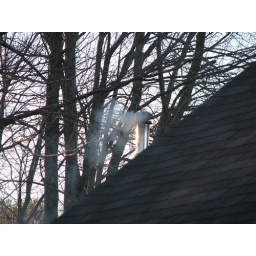
Find a good book and a cat and join me by the fire.